Laboratory Cabin Module

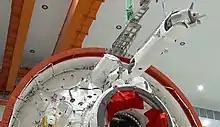
Indexing Robot Arm on Wentian

"Wentian" was successfully relocated to the starboard port on 30 September 2022 at 04:44 UTC using the indexing robot arm.